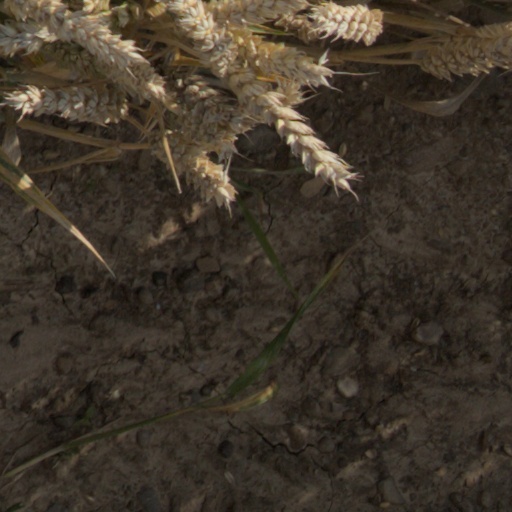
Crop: wheat